Socrates (Voltaire)

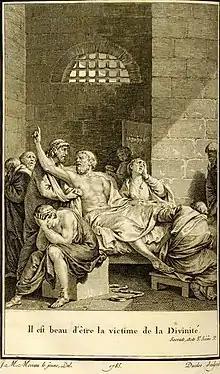
Jean-Michel Moreau's engraving of Socrates saying ("'Tis noble to be the victim of the deity") in Act III, Scene iii

Socrates is a 1759 French play in three acts written by Voltaire. It is set in Ancient Greece during the events just before the trial and death of Greek philosopher Socrates. It is heavy with satire specifically at government authority and organized religion. The main characters besides the title role is that of the priest Anitus, his entourage, Socrates' wife Xantippe, several judges, and some children Socrates has adopted as his own.